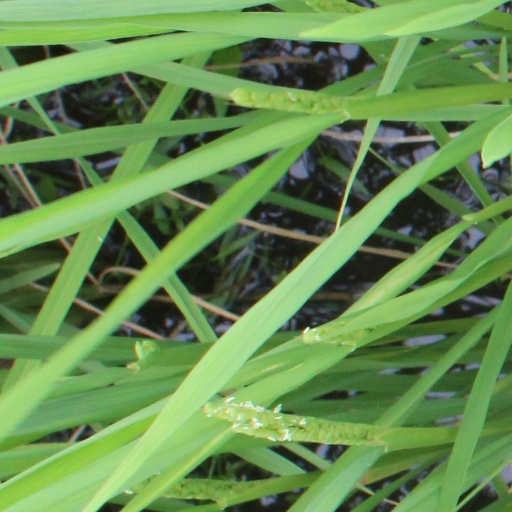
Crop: rice